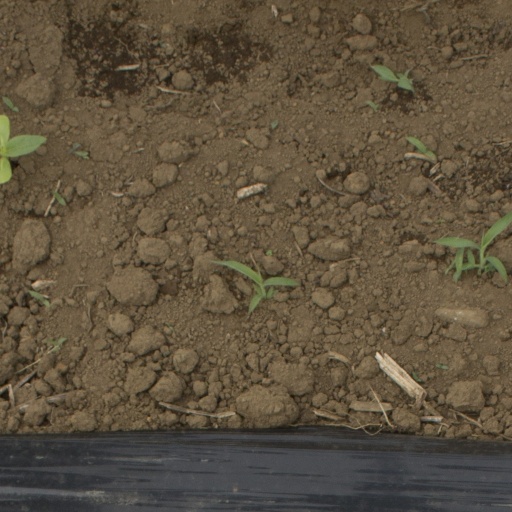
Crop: Jerusalem artichoke